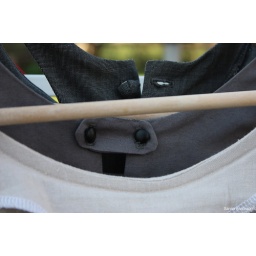
I like the button on the gray dress in the back. It's cute. And, yeah, I made it.